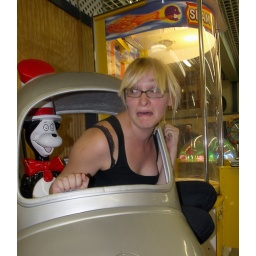
the cat in the car